Jacques Beaulieu

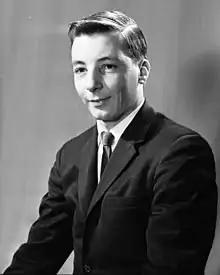

Jacques A. Beaulieu, (April 15, 1932 – August 19, 2014) was a Canadian physicist who invented the first TEA laser in 1968.